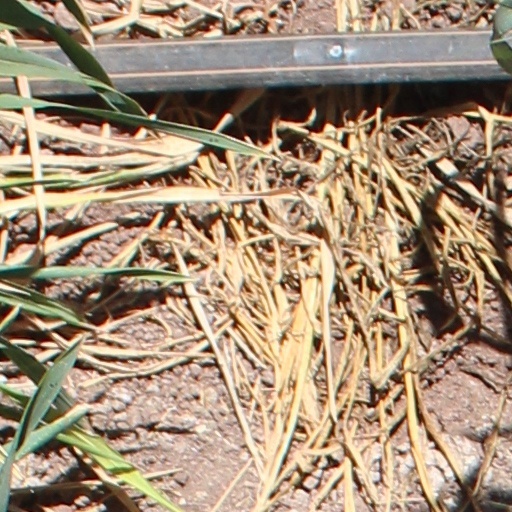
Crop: wheat